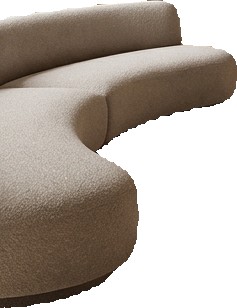
Surface category: sofa